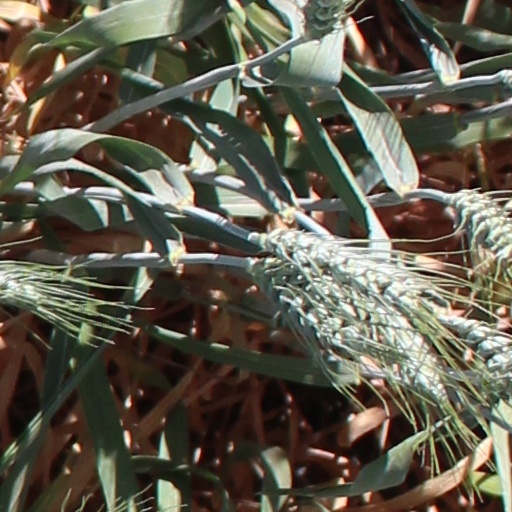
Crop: wheat